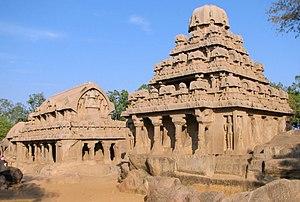
Temples Bhima et Dharmaraja sur le site des Cinq Ratha du Sud, Mahâballirpuram, Tamil Nadu, Inde
Mahabalipuram ou Mamallapuram. On trouve aussi les noms de Mavalipuram et Mahamalaipuram.